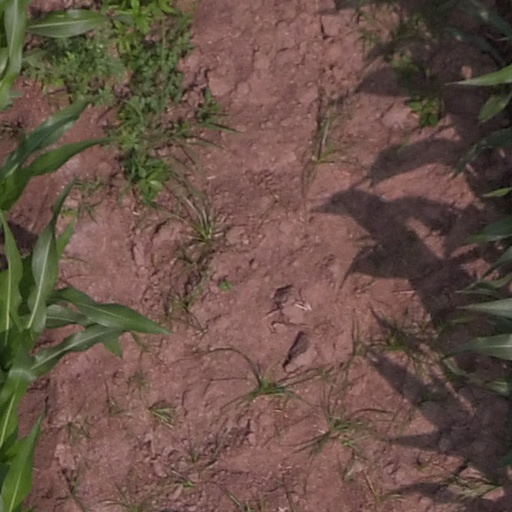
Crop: maize; corn